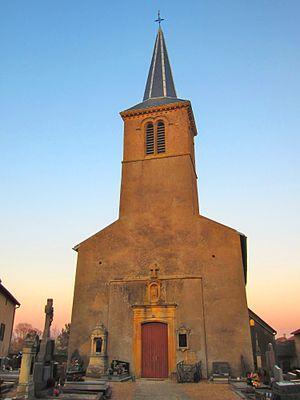
Eglise de Malroy
Malroy est une commune française située dans le département de la Moselle en région Grand Est.